Benedetto Lo Monaco

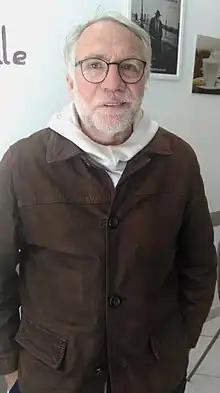

Benedetto Lo Monaco (born 2 February 1956) is an Italian actor, known for his work in many Italian movies.